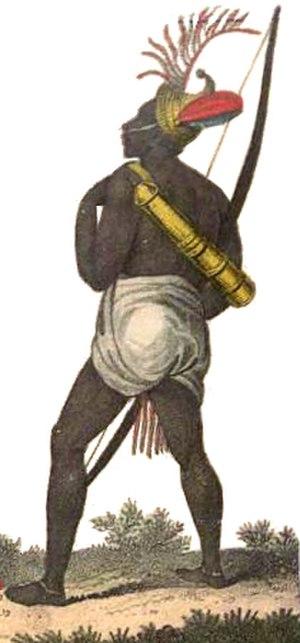
Le Royaume bambara de Ségou s’étendait sur une grande partie de l’actuel Mali entre la fin du XVIIᵉ siècle et 1861.